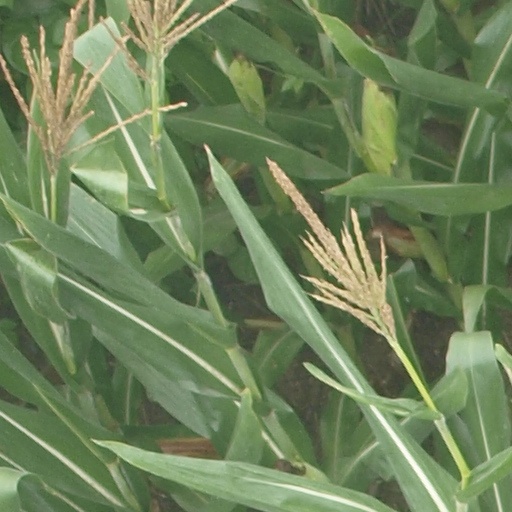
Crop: maize; corn